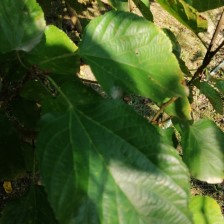
Variety: WhiteKing